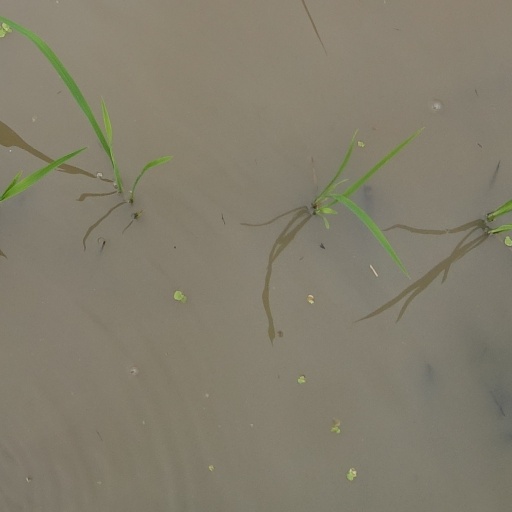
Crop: rice